Apollo 15 postal covers incident

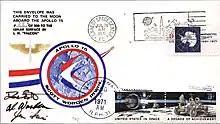

In late October 1971, a potential customer for one of the Herrick covers wrote to NASA to inquire about its authenticity. On November 5, Slayton responded, saying NASA could not confirm whether it was genuine. He warned Worden to ensure that his covers would not be further commercialized. Worden wrote an angry letter to Herrick. In June 1972, Herrick instructed Siegel to send 60 covers to Worden in Houston, which he did by registered mail. Until this point, Siegel had assumed the 60 covers belonged to Herrick.